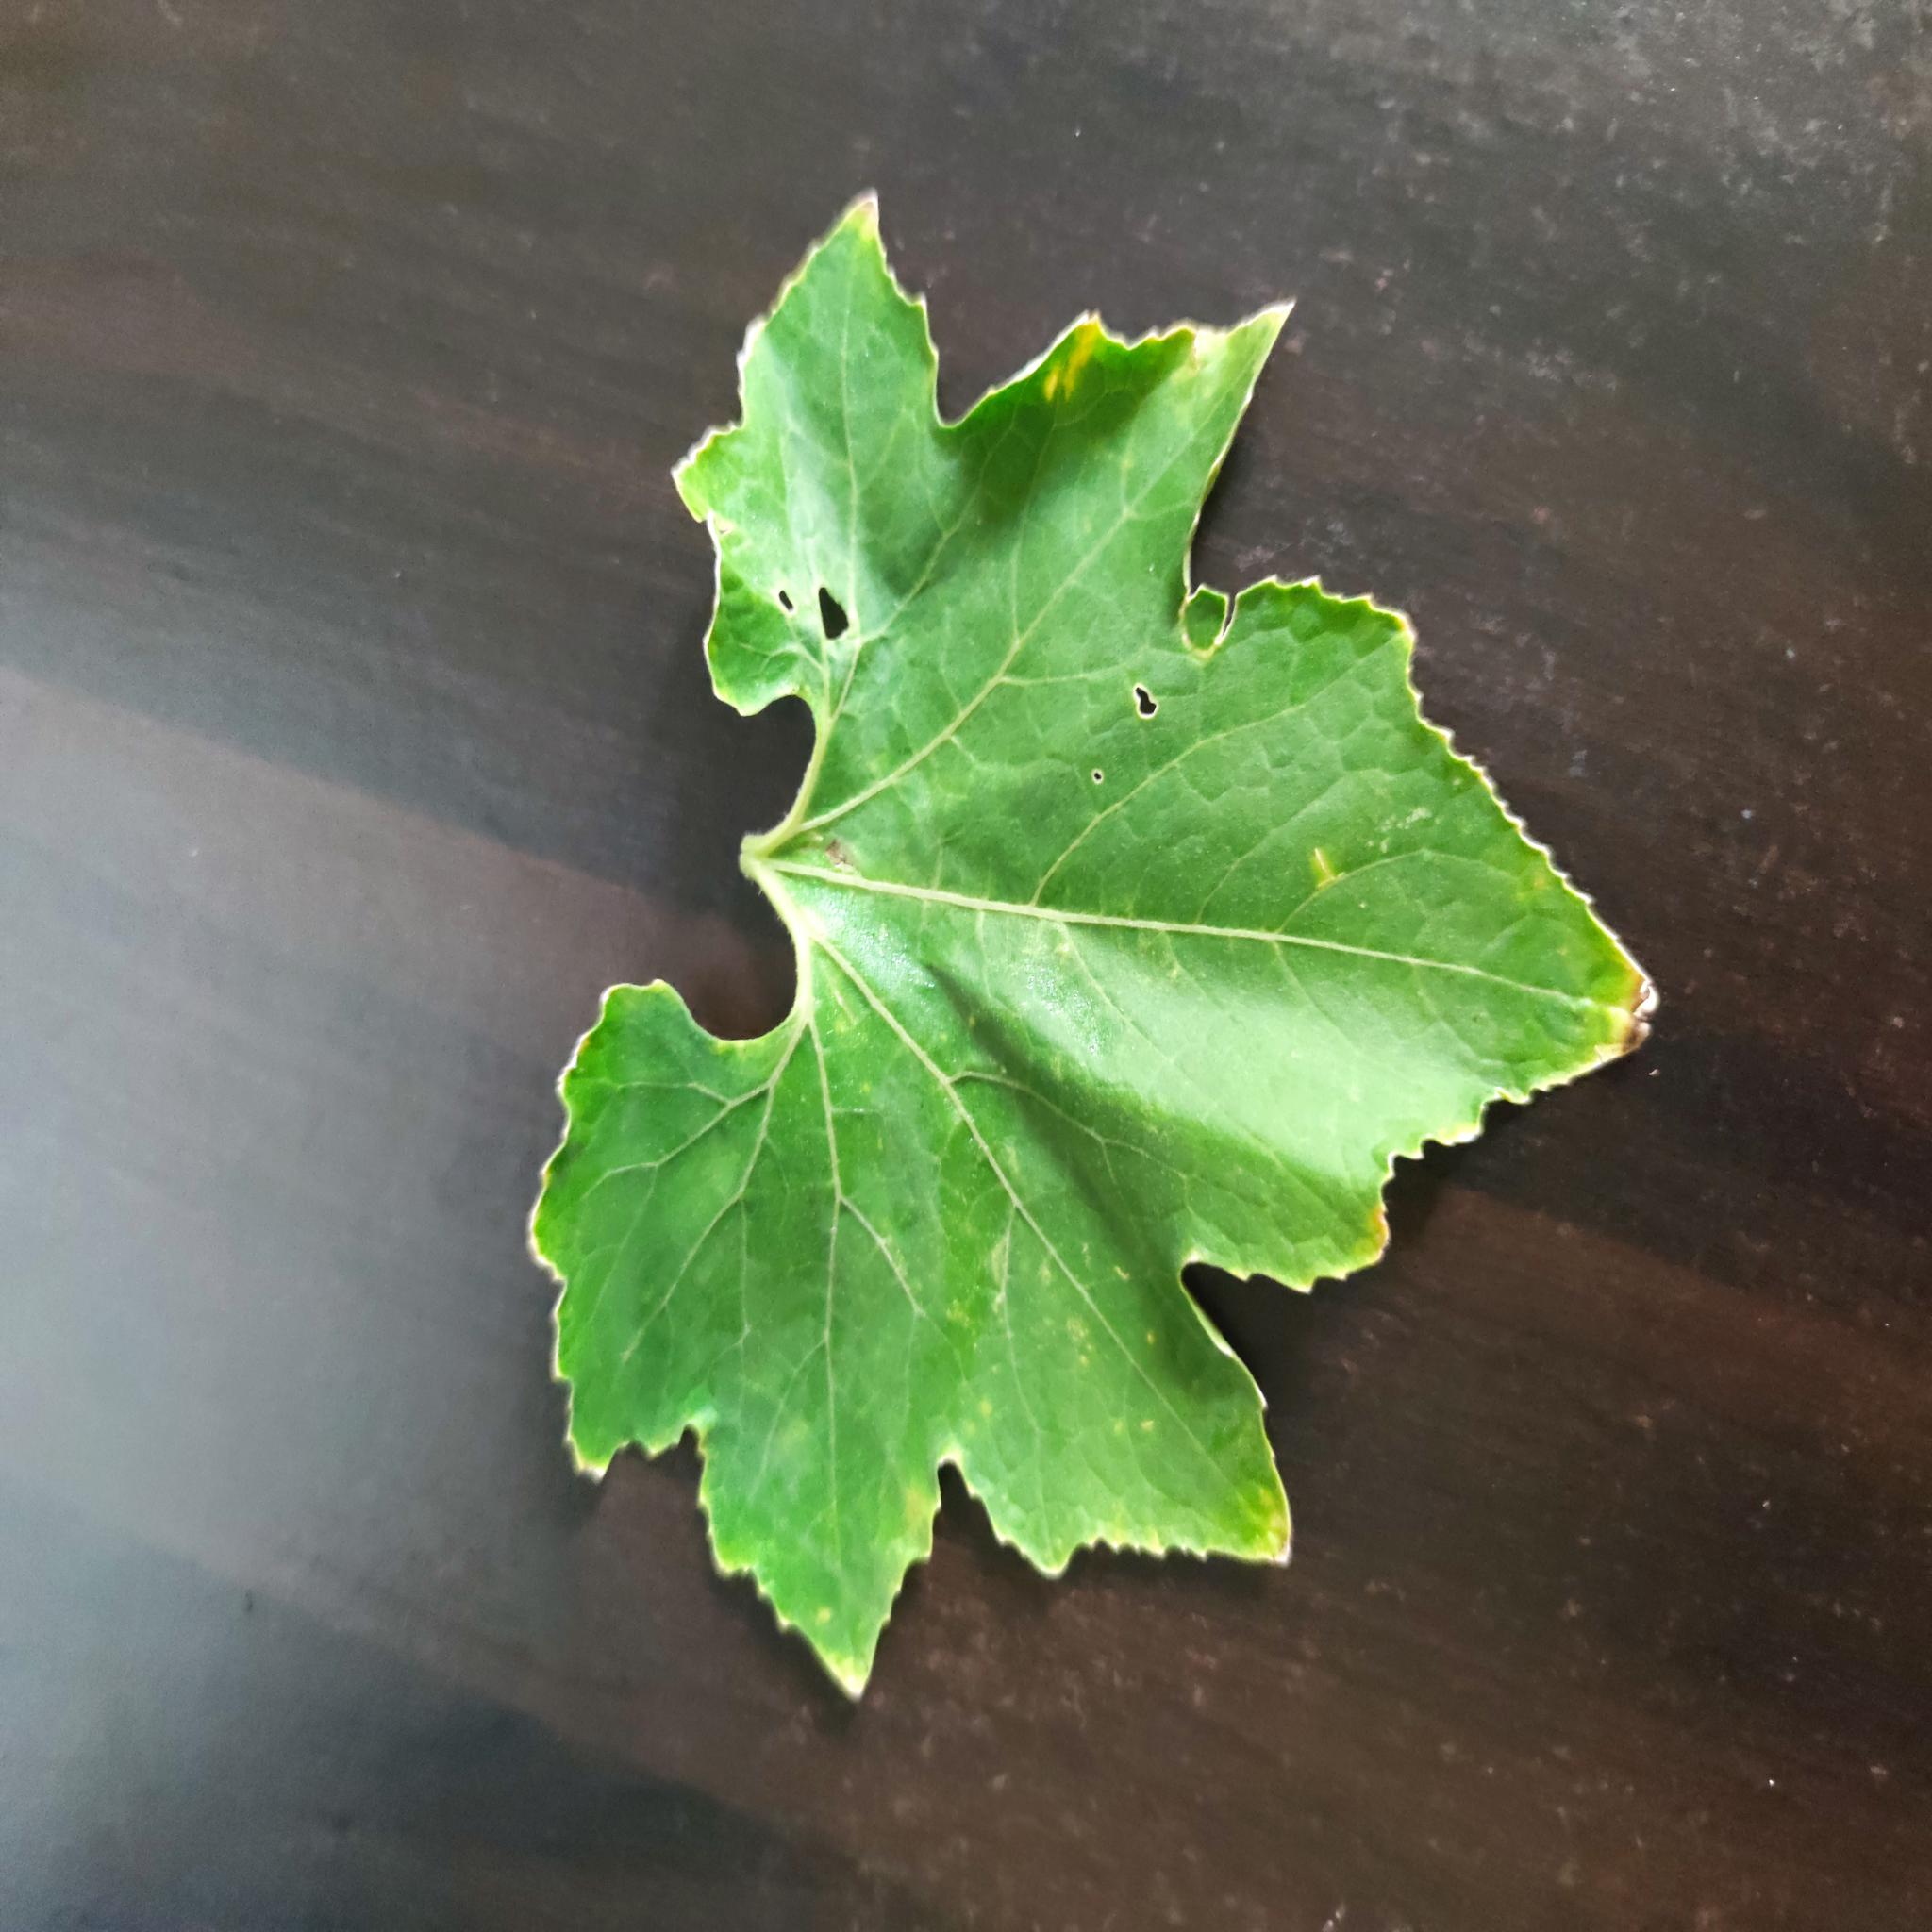
Label: Downy mildew